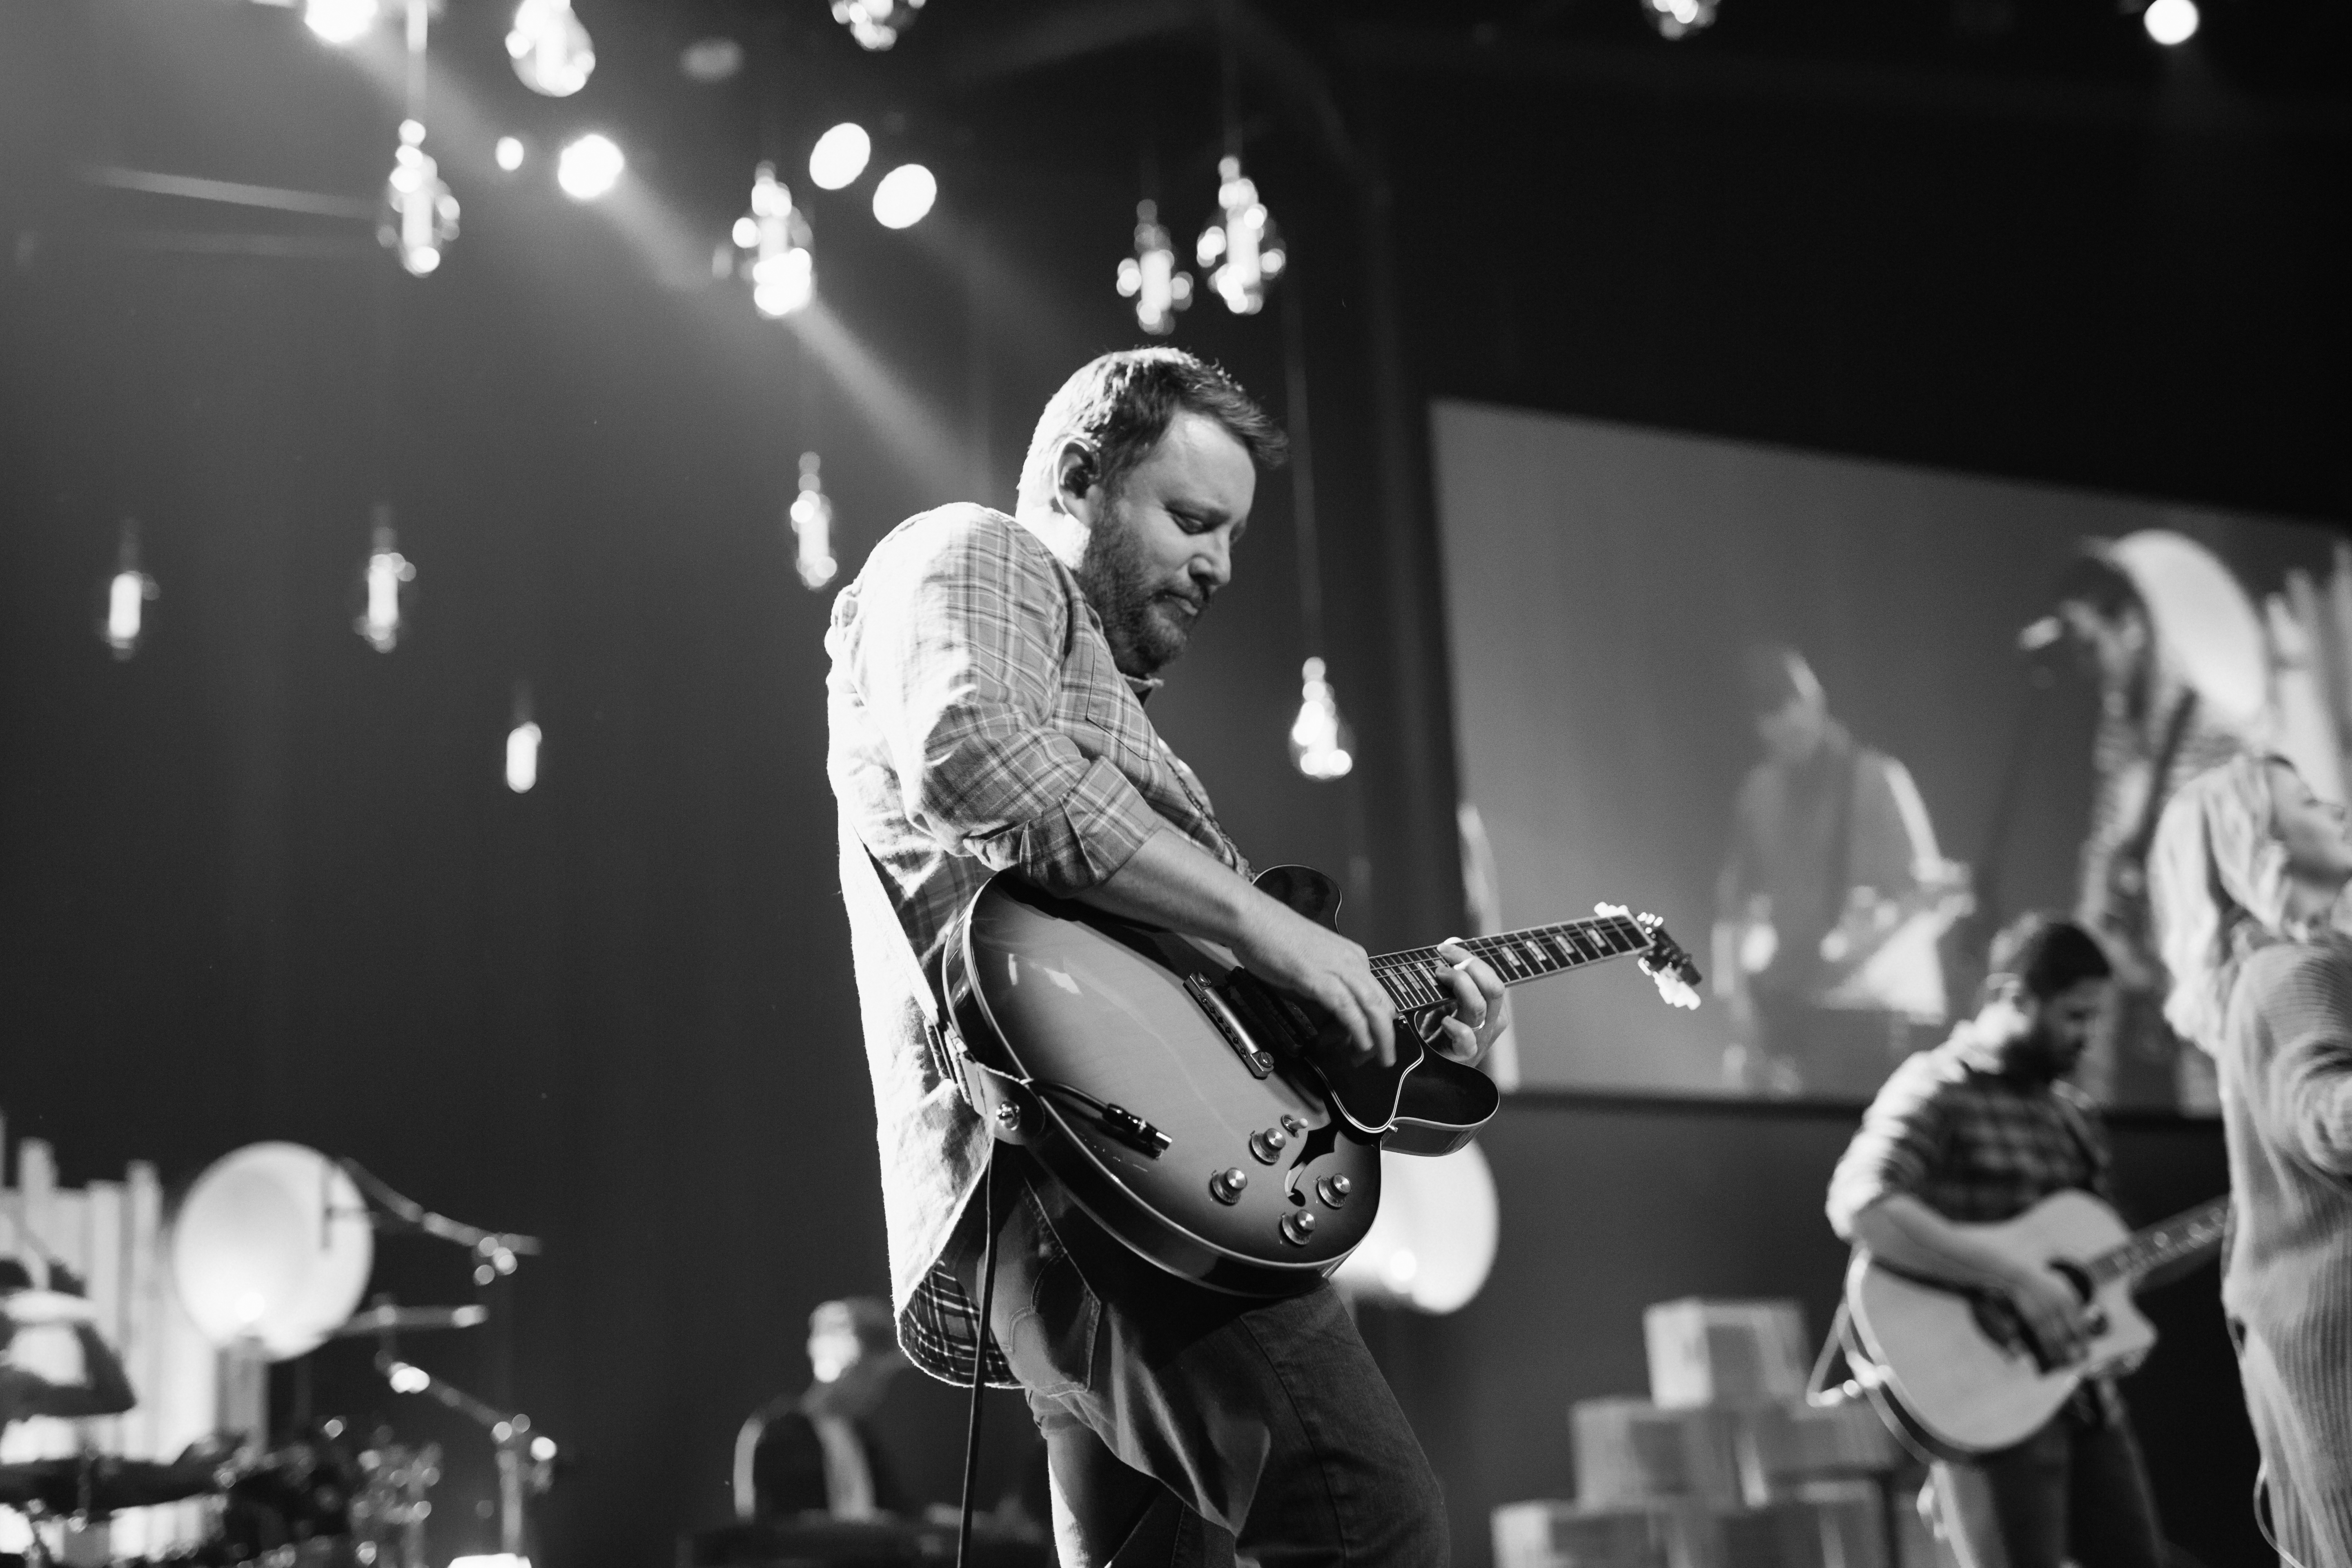
music, black and white, concert, musician, black, monochrome, performance art, stage, performance, bassist, singing, guitarist, drummer, entertainment, performing arts, singer songwriter, rock concert, monochrome photography, musical ensemble